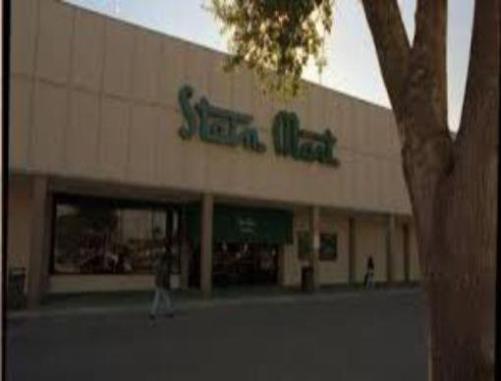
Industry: Others